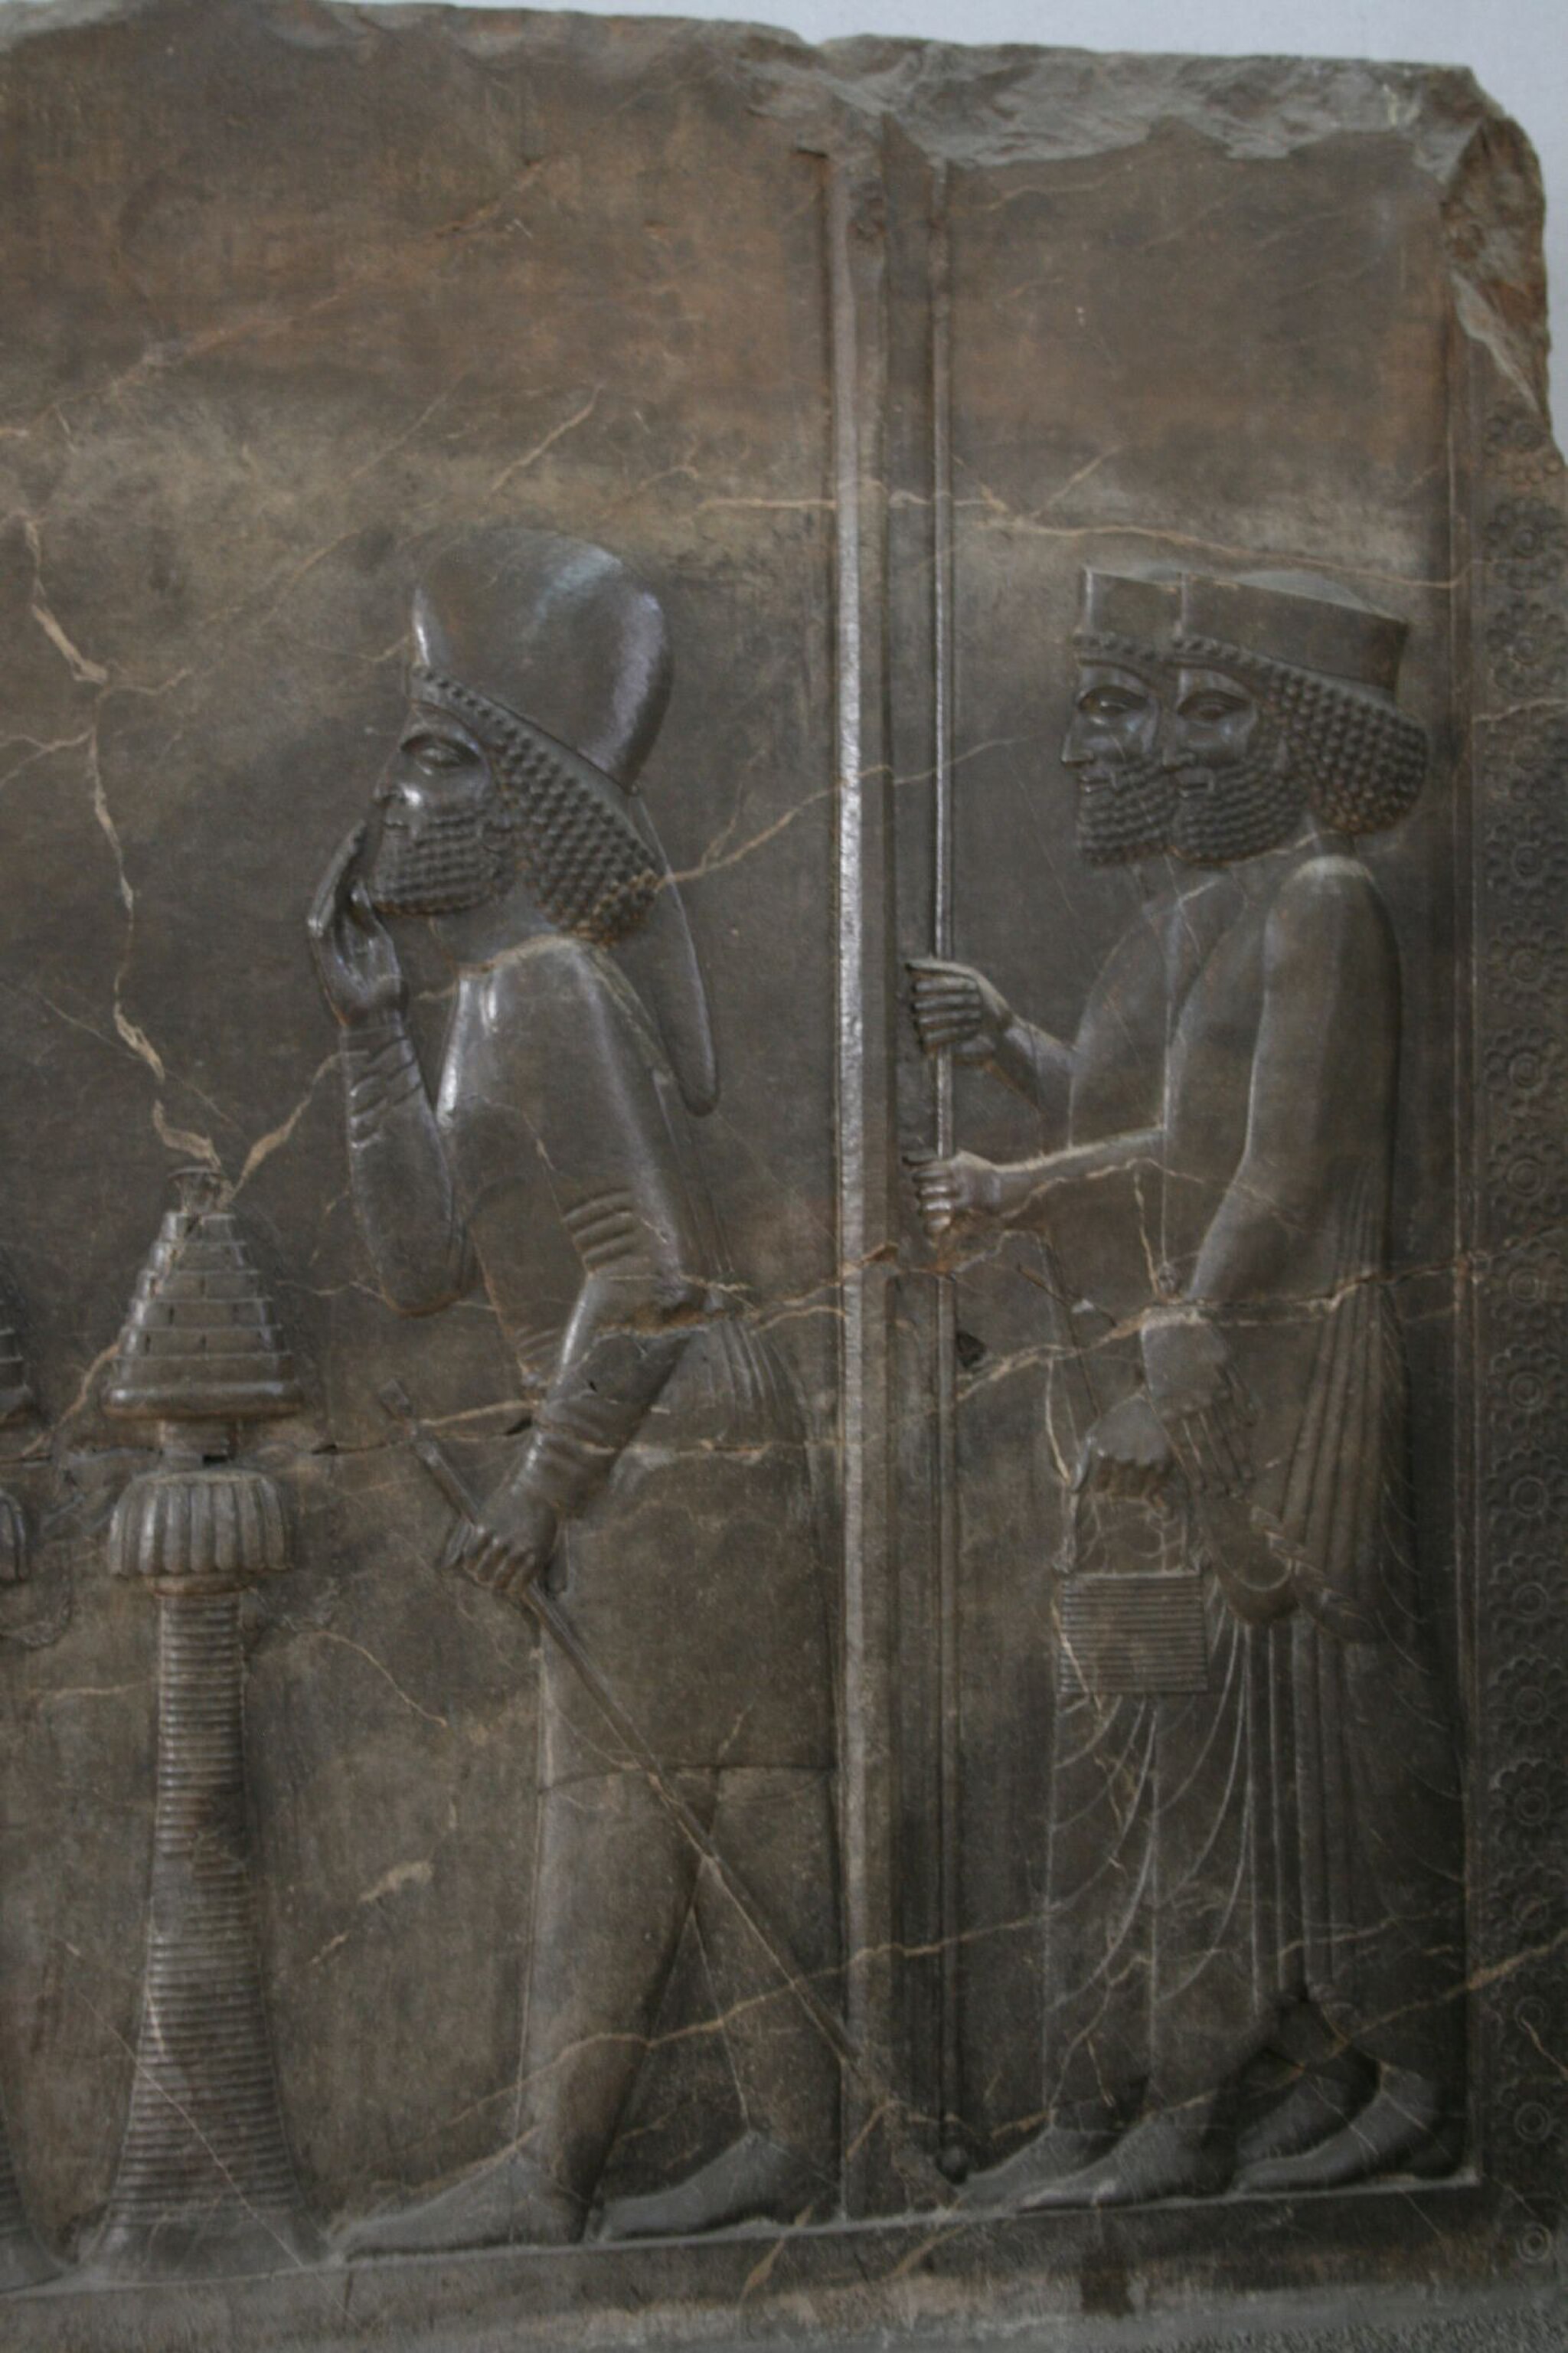
Title: Iran IMG 9454 (316523511)
Description: IMG_9454
Date: 2006-11-14 07:59
Categories: 2006 in Iran, Flickr images reviewed by FlickreviewR 2, Audience scene of Darius (or Xerxes I)